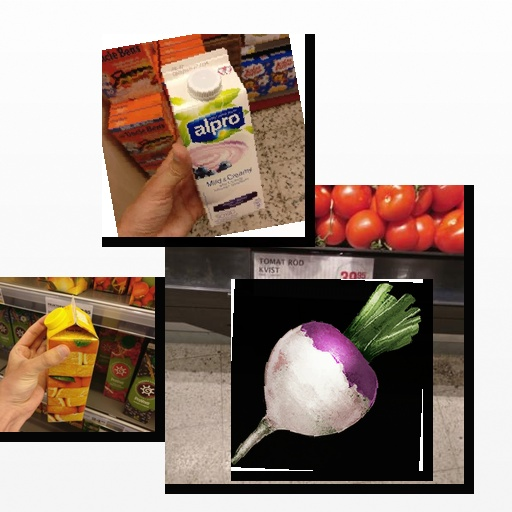
Food items: turnip, orange_juice, blueberry_soyghurt, tomato